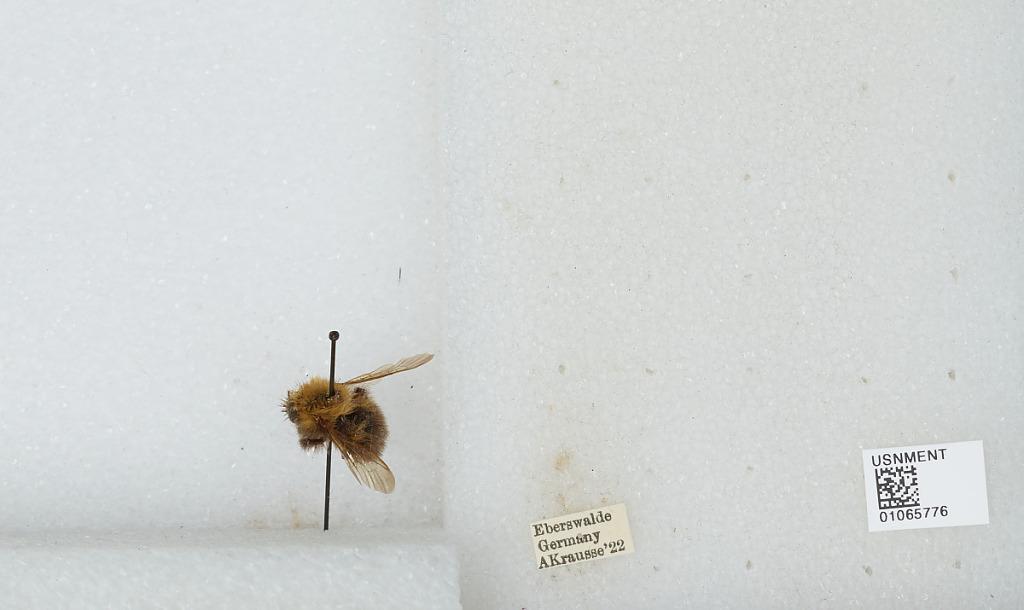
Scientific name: Bombus sp.
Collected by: A. Krausse
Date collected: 1922--
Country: Germany
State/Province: Brandenburg
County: Barnim
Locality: Eberswalde
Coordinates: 52.8356, 13.8182